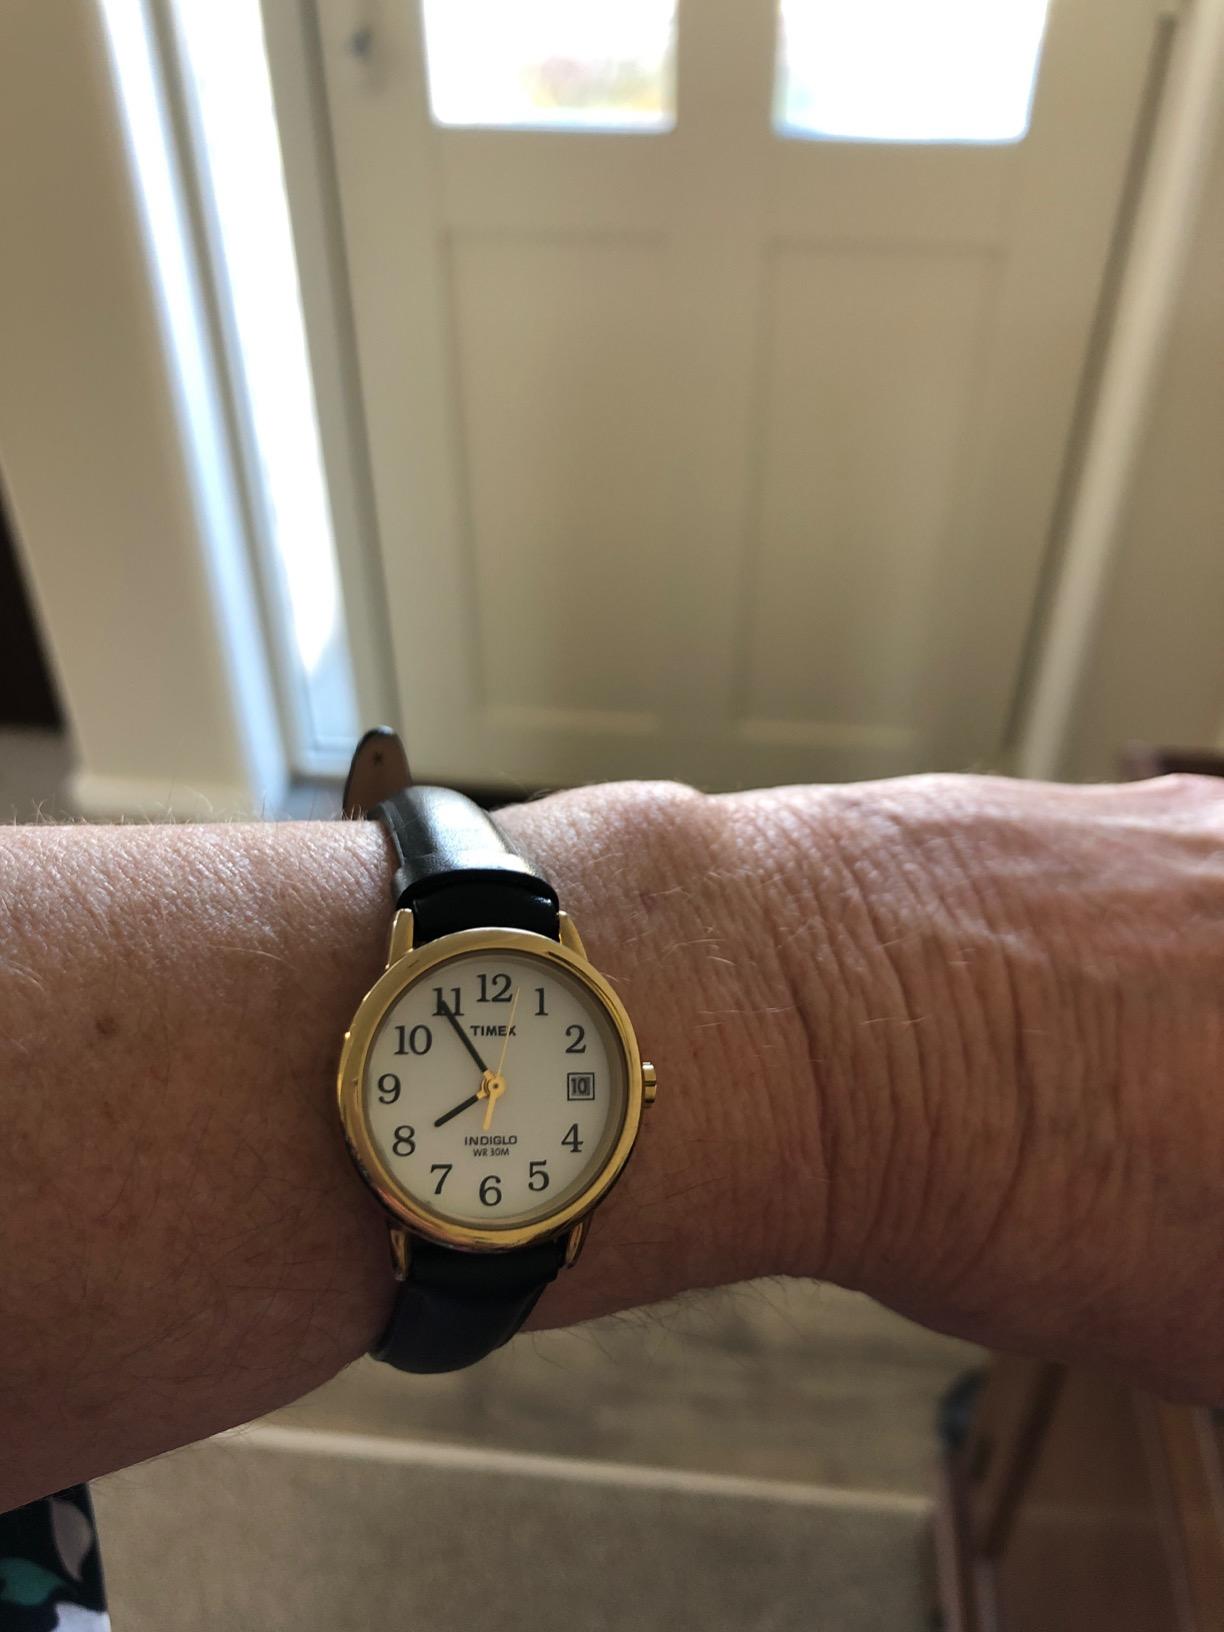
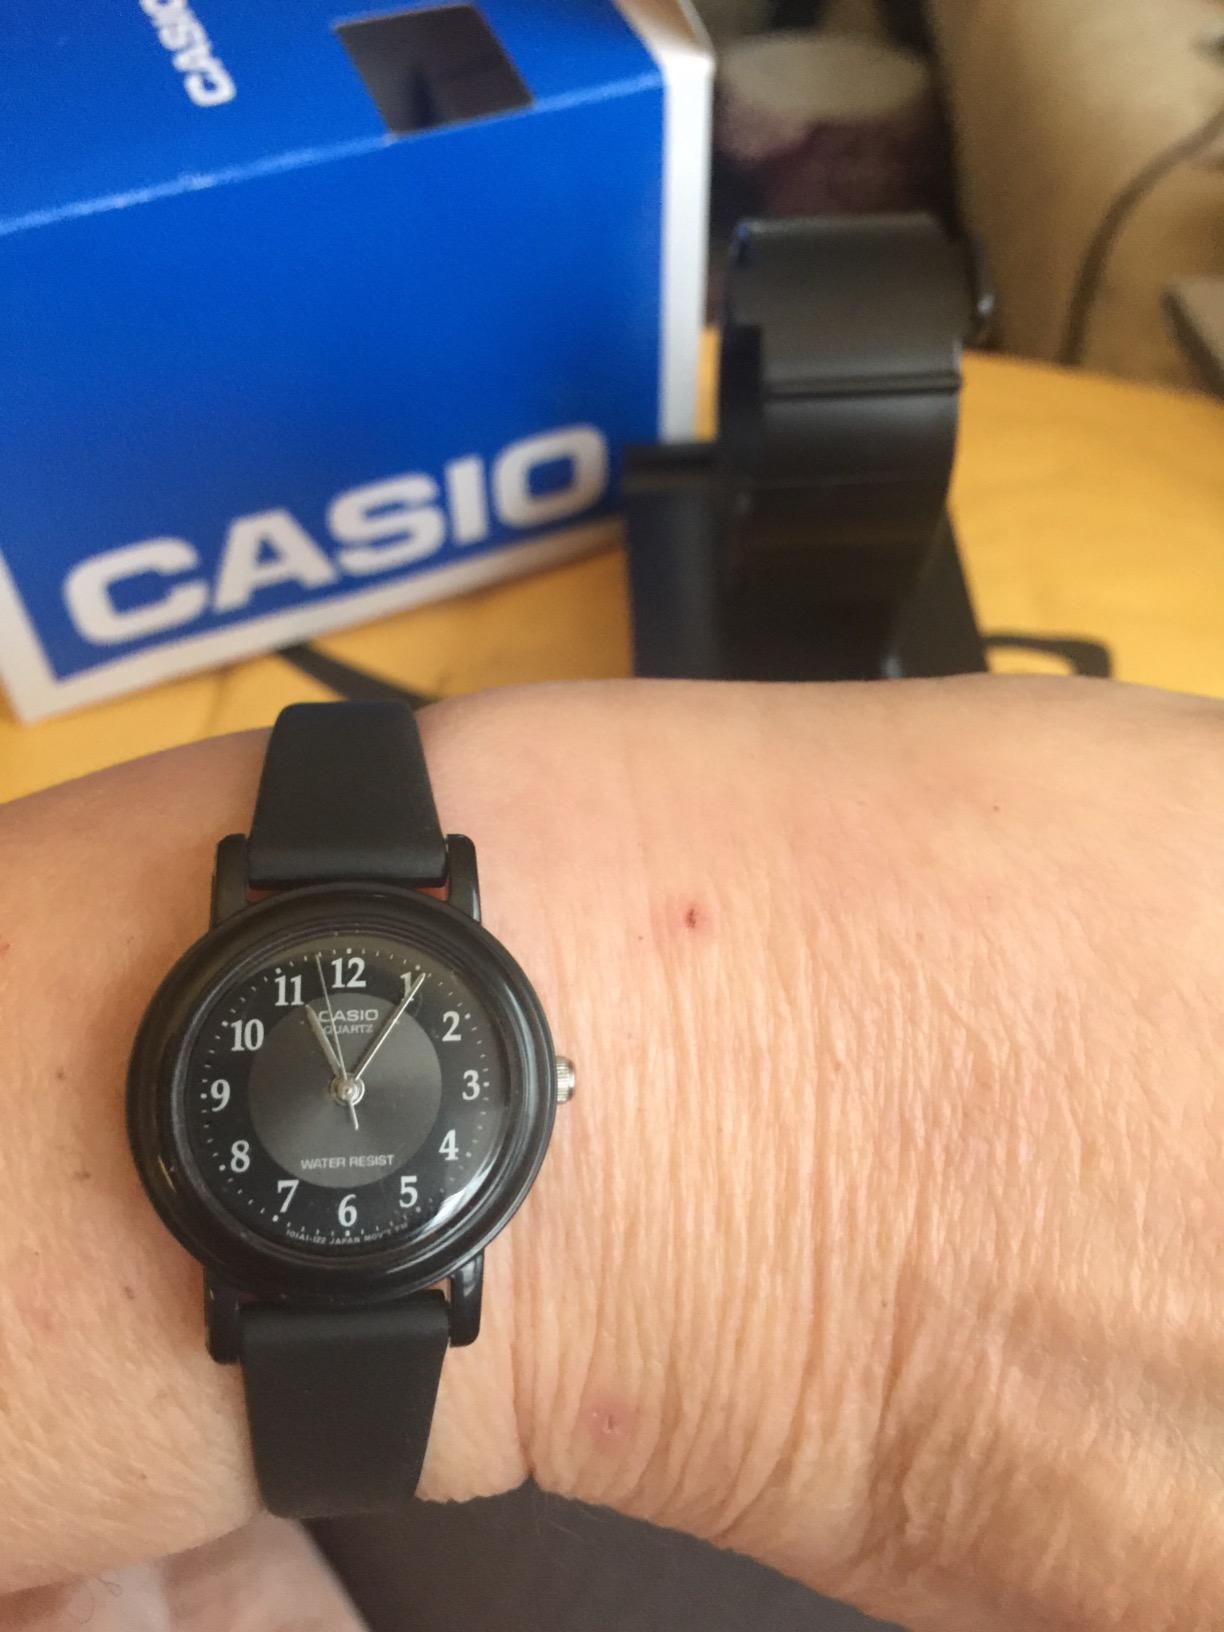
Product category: accessories_watch
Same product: no